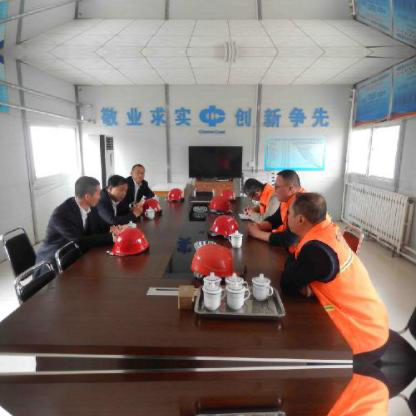
Objects in the image:
label: head
label: head
label: head
label: head
label: head
label: head